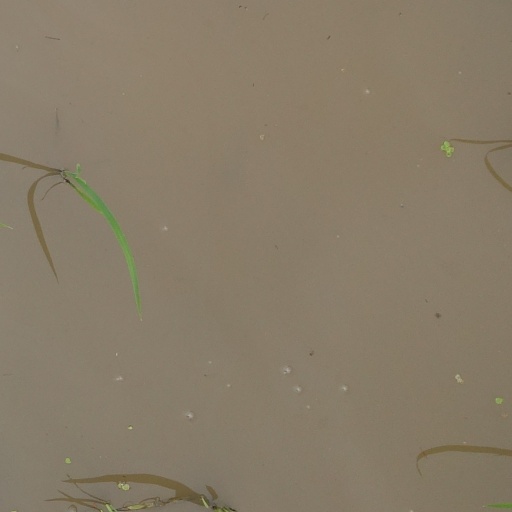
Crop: rice